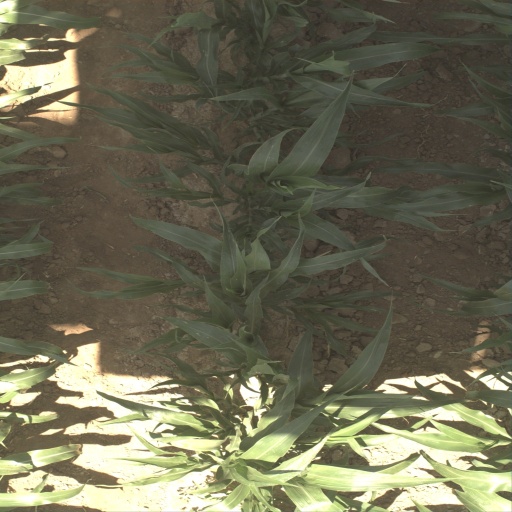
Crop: sorghum